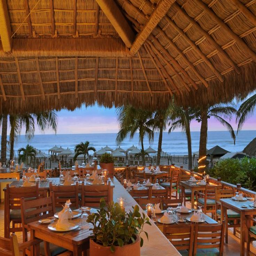
hotel there 's not a bad table .